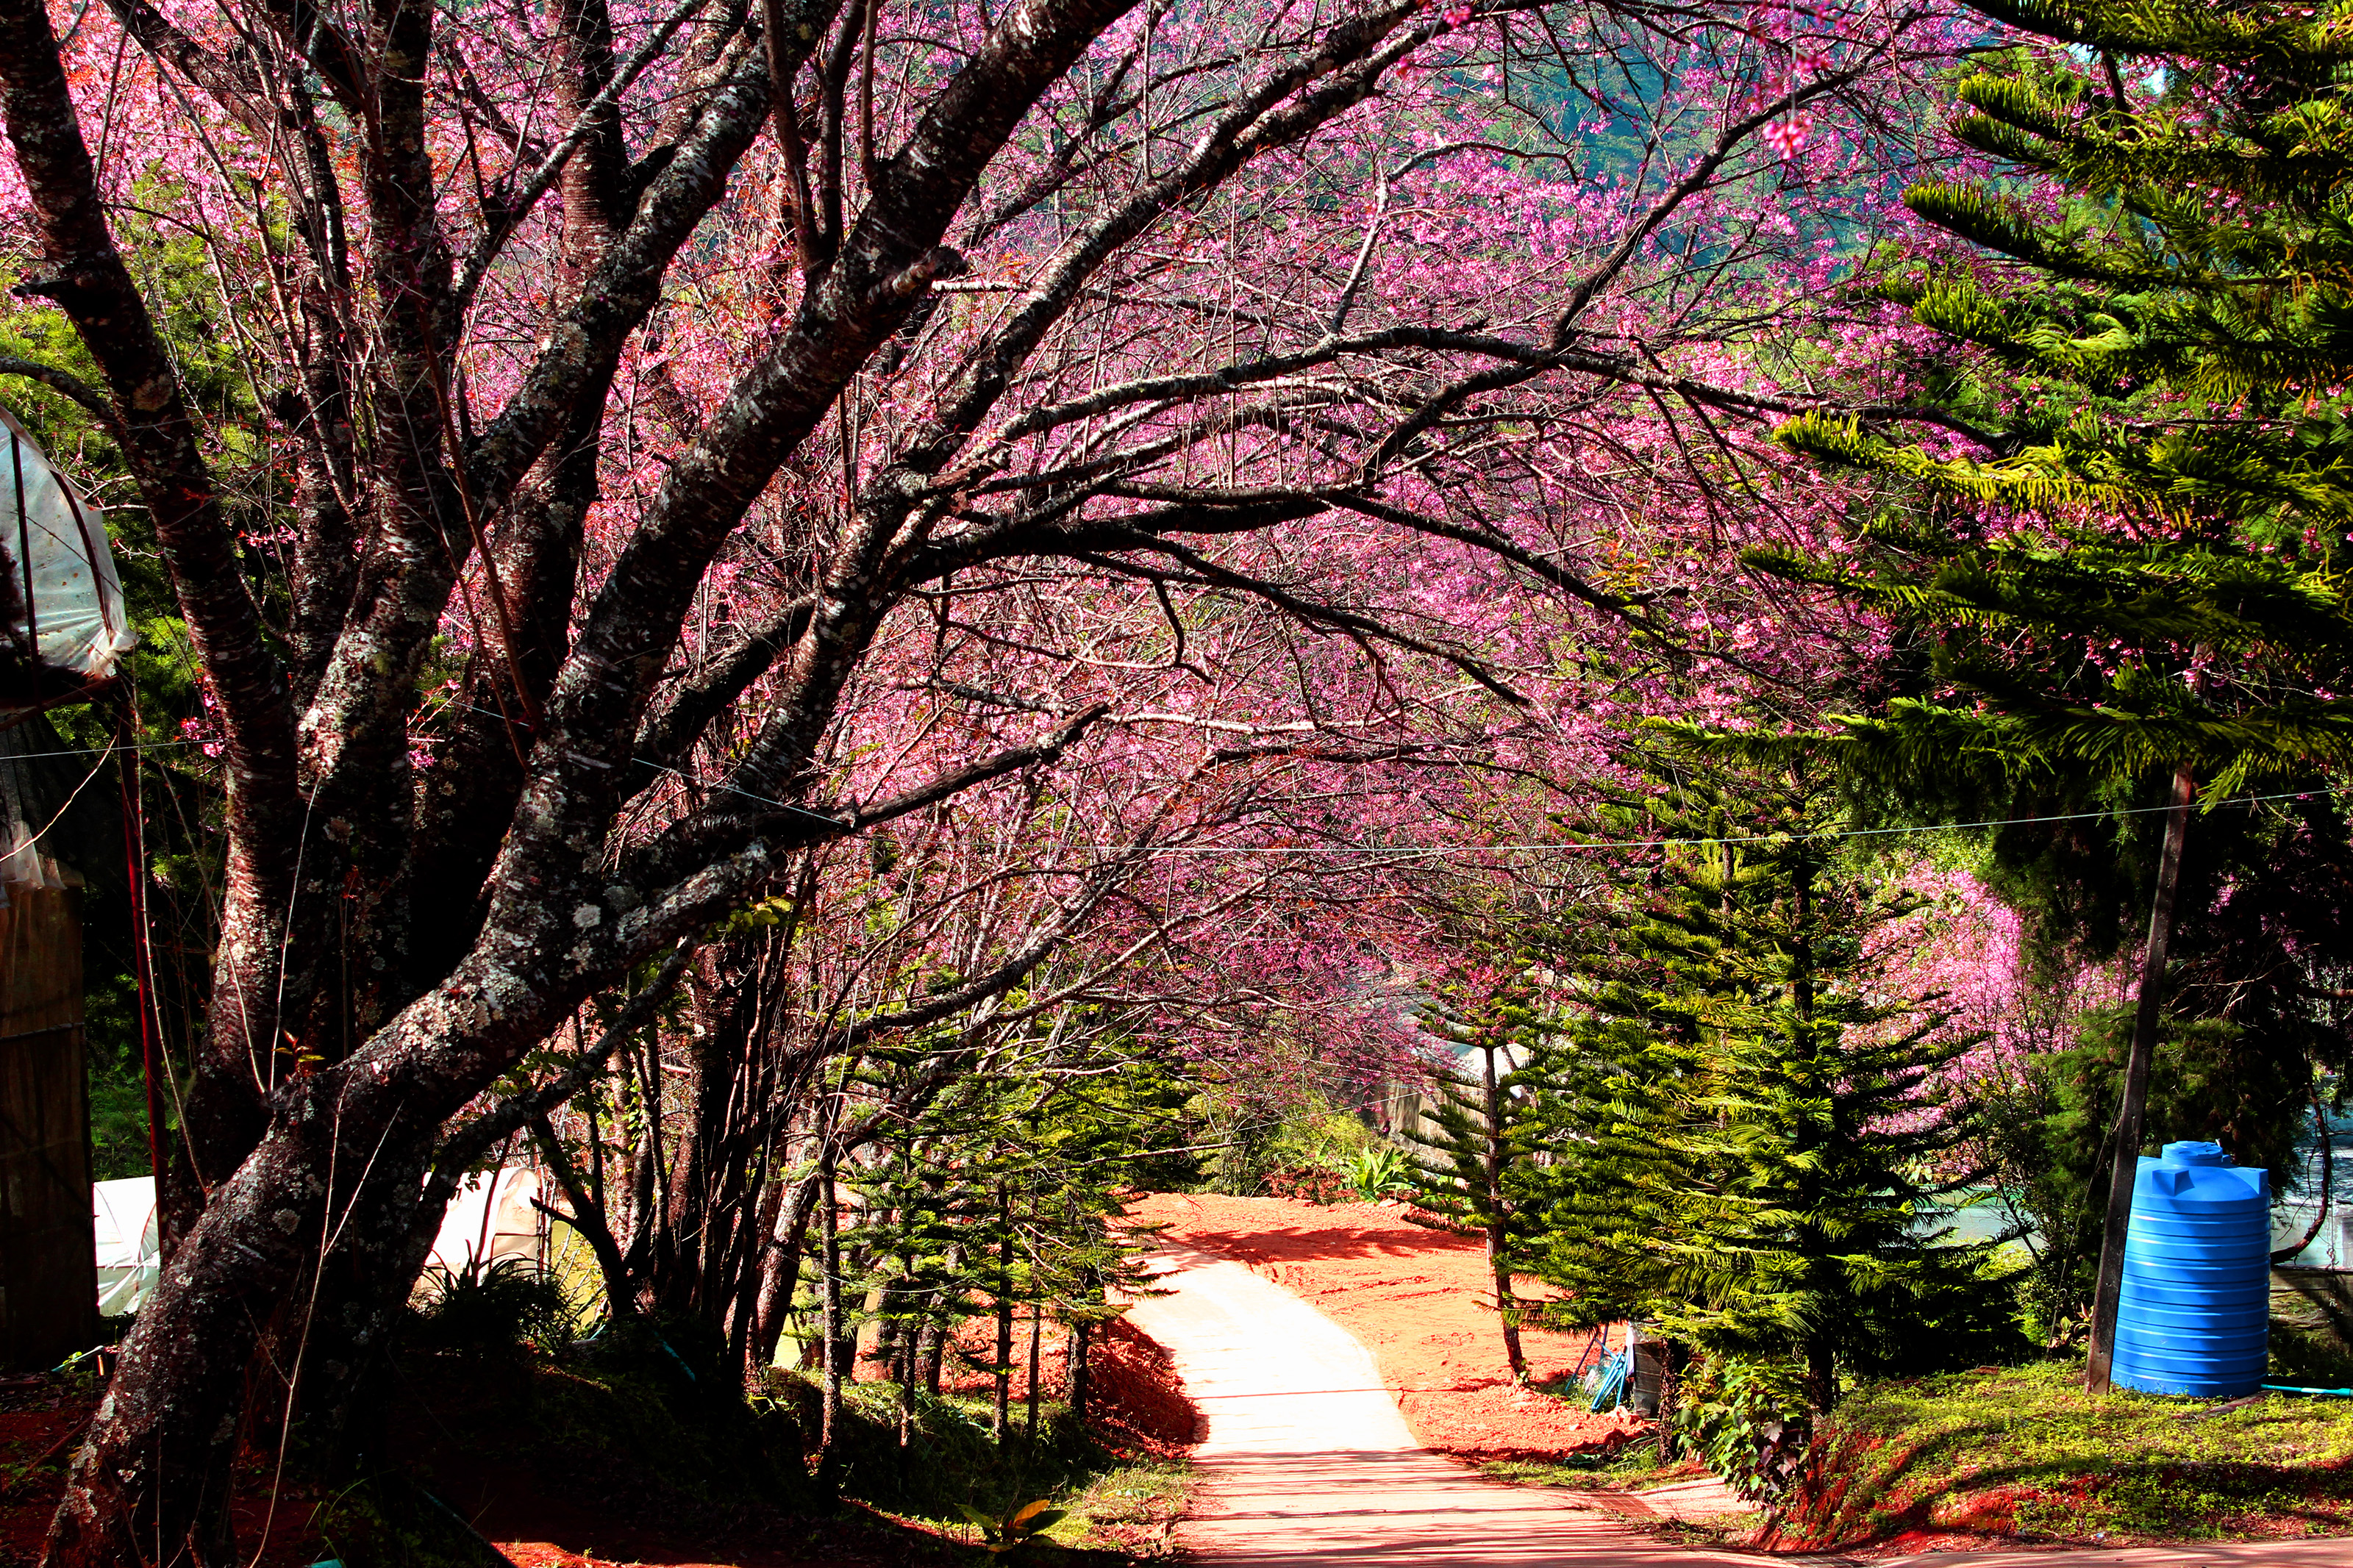
tree, nature, sakura, beautiful, pink, cherry, season, flower, spring, blooming, petal, thailand, branch, blossom, plant, natural, background, scene, bloom, garden, outdoors, thai, flora, botany, landscape, floral, beauty, blossoming, park, chiang mai, woody plant, sky, purple, leaf, magenta, road, walkway, grass, street, architecture, cherry blossom, theatrical scenery, sunlight, forest, woodland, winter, Tints and shades, botanical garden, city